Puyehue National Park

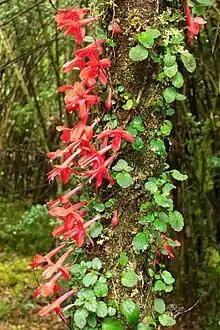
"Asteranthera ovata" (Cav.) Hanst.

The park is dominated by Puyehue volcano, Cordón Caulle and Antillanca Group. The park is divided into three main areas: Aguas Calientes, Anticura, and Antillanca. Each area has special activities according to its landscape. Aguas Calientes feature natural thermal baths and hiking trails. Anticura area features the Puyehue volcano, the El Puma lookout point, the Cordón Caulle and hot springs, a volcanic area, and a strawberry field, called the Pampa de Frutilla, the Salto de la Princesa, a waterfall of an inlet of the Golgol river, and an 800-year-old forest of coigüe trees, as well as recreational trails. The Antillanca area features crater Raihuén and Mirador hill, the Las Gaviotas river (río Las Gaviotas) as well as the Rupanco Lake (lago Rupanco). Furthermore, there is skiing at the Antillanca ski center, on the slopes of the Casablanca volcano.